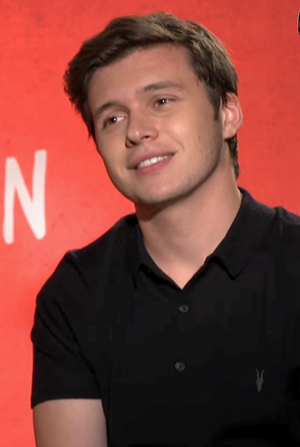
Moi, Simon, 16 ans, Homo sapiens est un roman pour adolescents de Becky Albertalli publié en 2015. Il s'agit du premier tome du Simonverse.